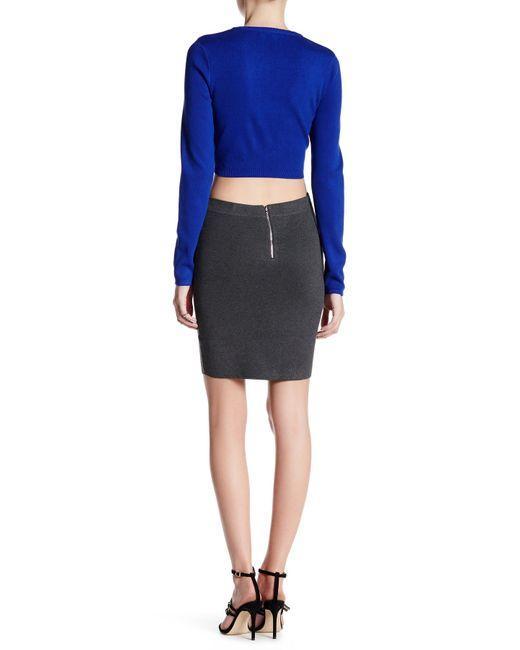
Lila vollärmliges Oberteil mit grauem Rock für Damen